Governor of Isparta

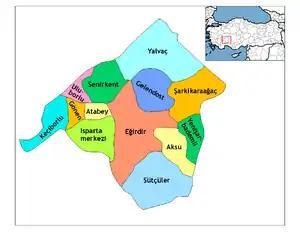
Map of the Province of Isparta, showing the provincial districts.

The Governor of Isparta (Turkish: "Isparta Valiliği") is the bureaucratic state official responsible for both national government and state affairs in the Province of Isparta. Similar to the Governors of the 80 other Provinces of Turkey, the Governor of Isparta is appointed by the Government of Turkey and is responsible for the implementation of government legislation within Isparta. The Governor is also the most senior commander of both the Isparta provincial police force and the Isparta Gendarmerie.